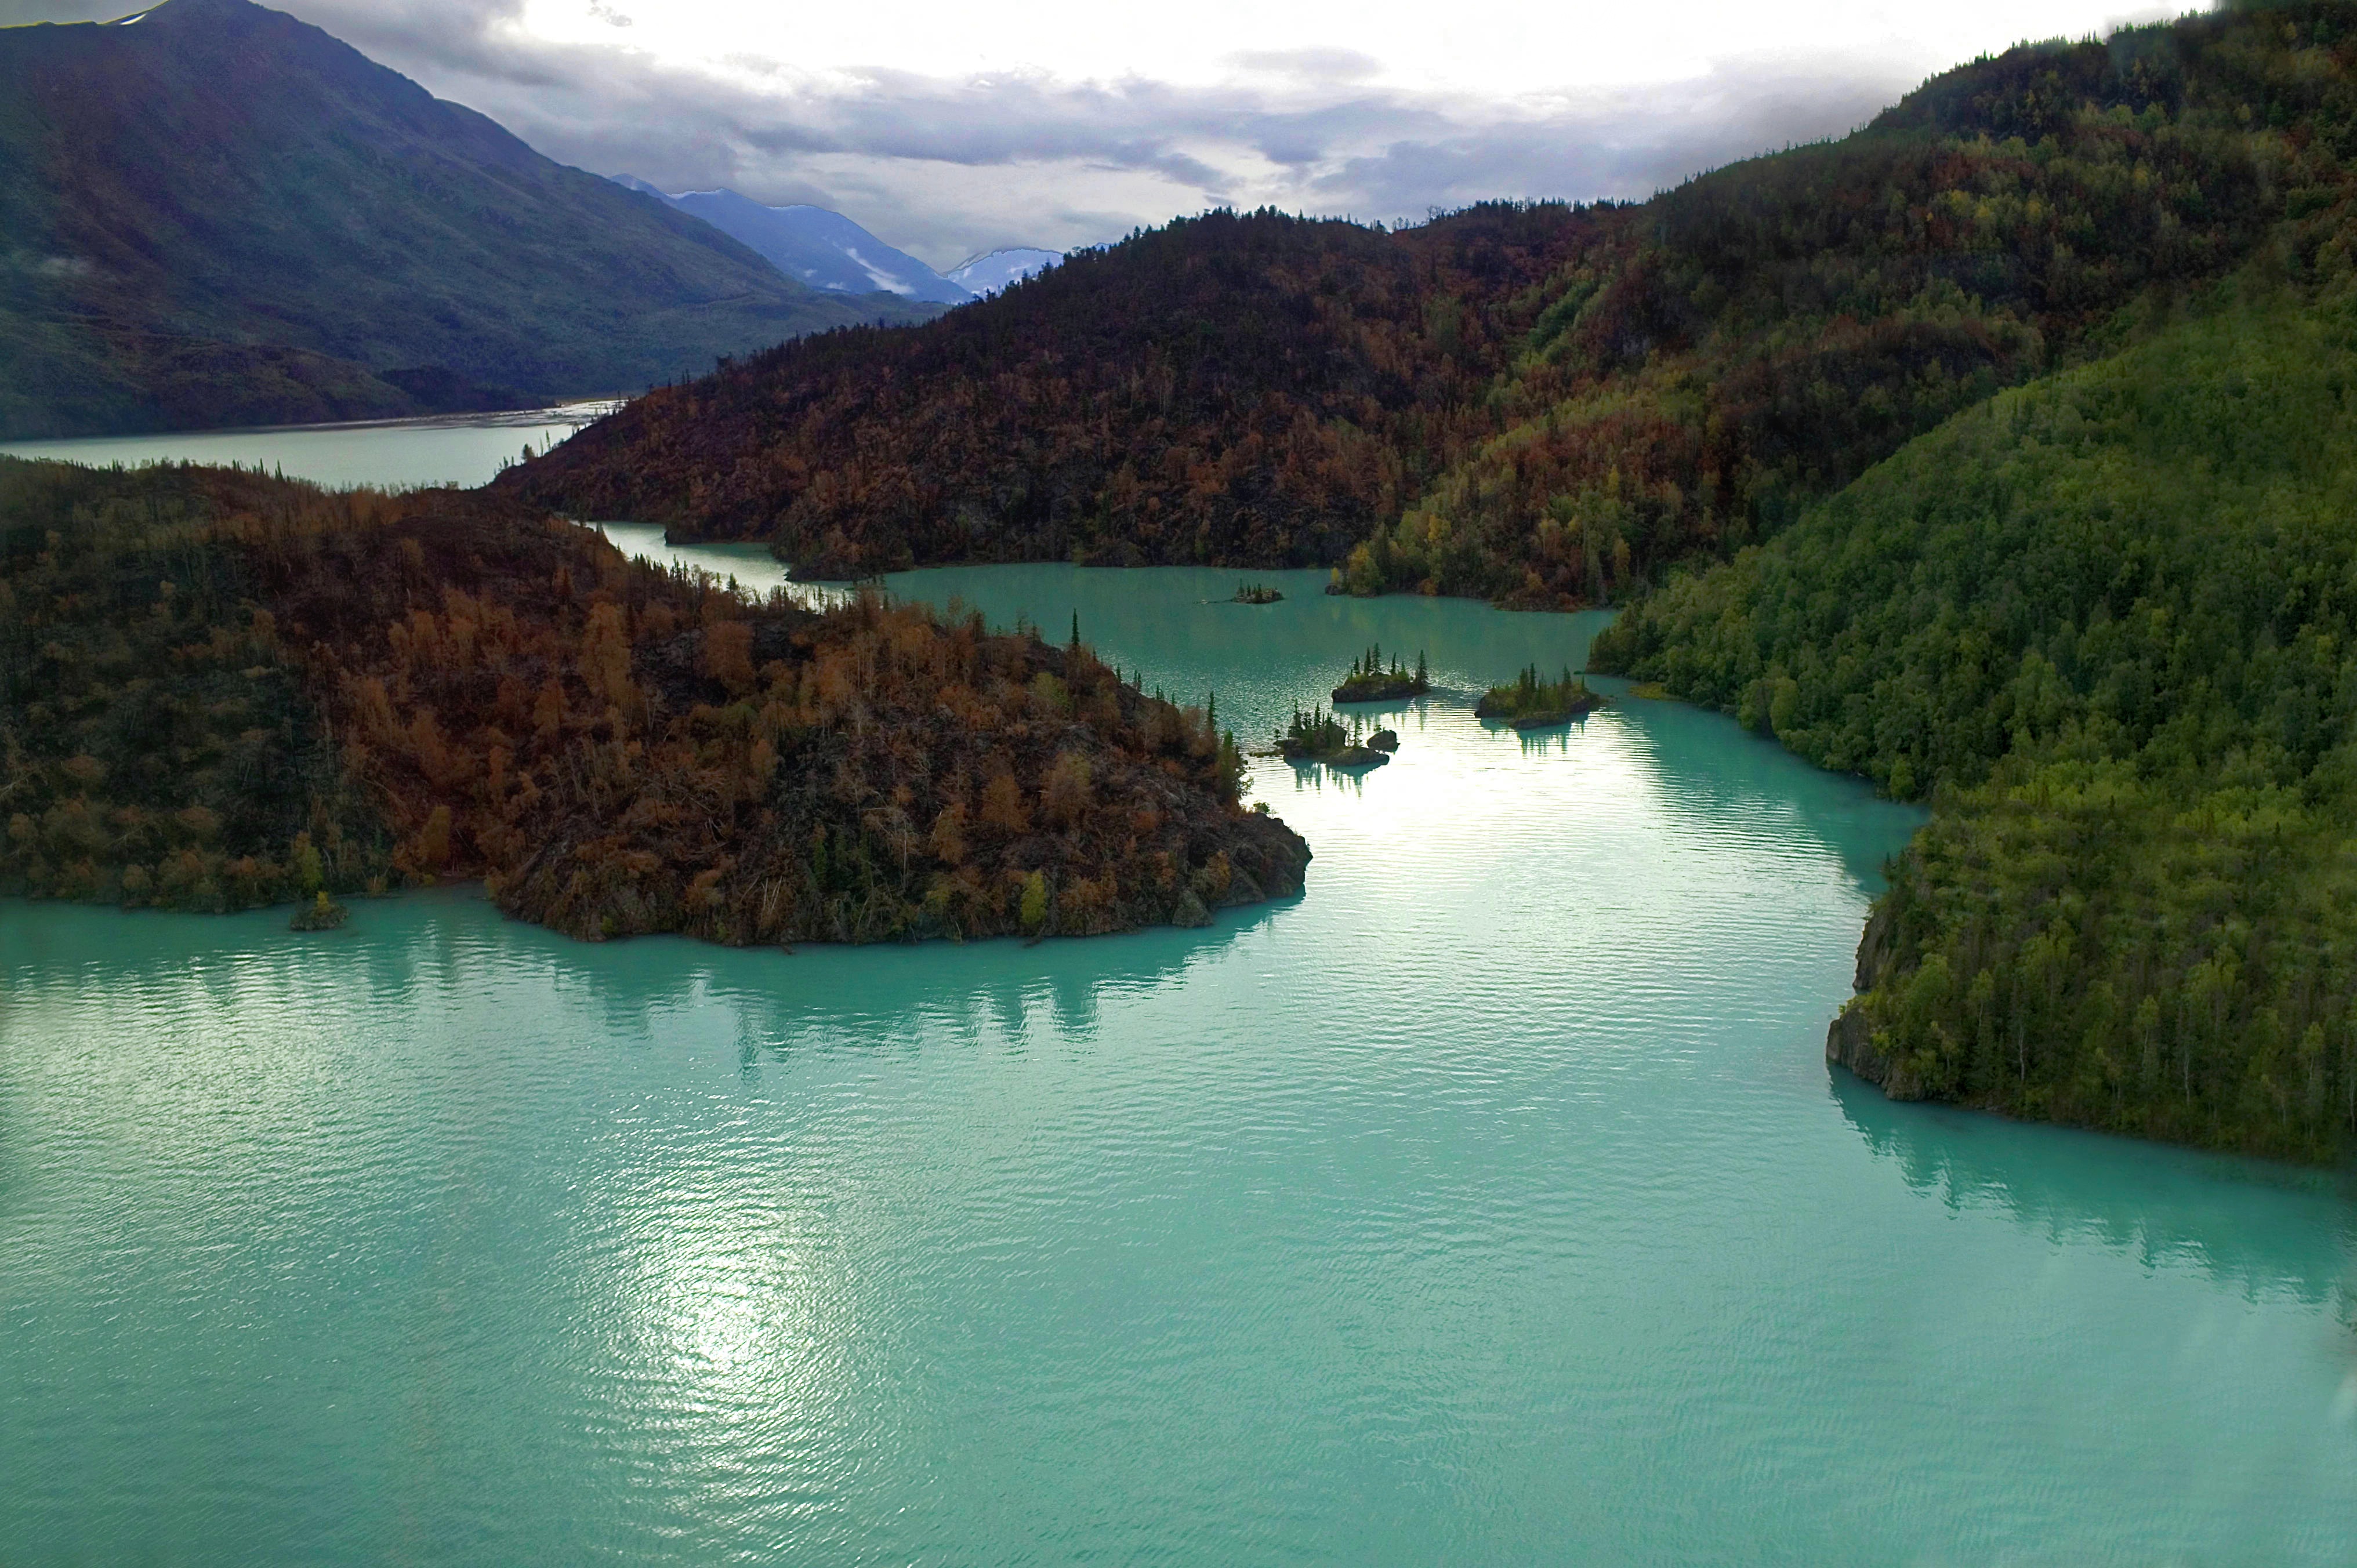
landscape, nature, forest, outdoor, lake, view, river, inlet, green, scenic, natural, scenery, bay, fjord, reservoir, aerial, body of water, mountains, loch, crater lake, tarn, aerial landscape